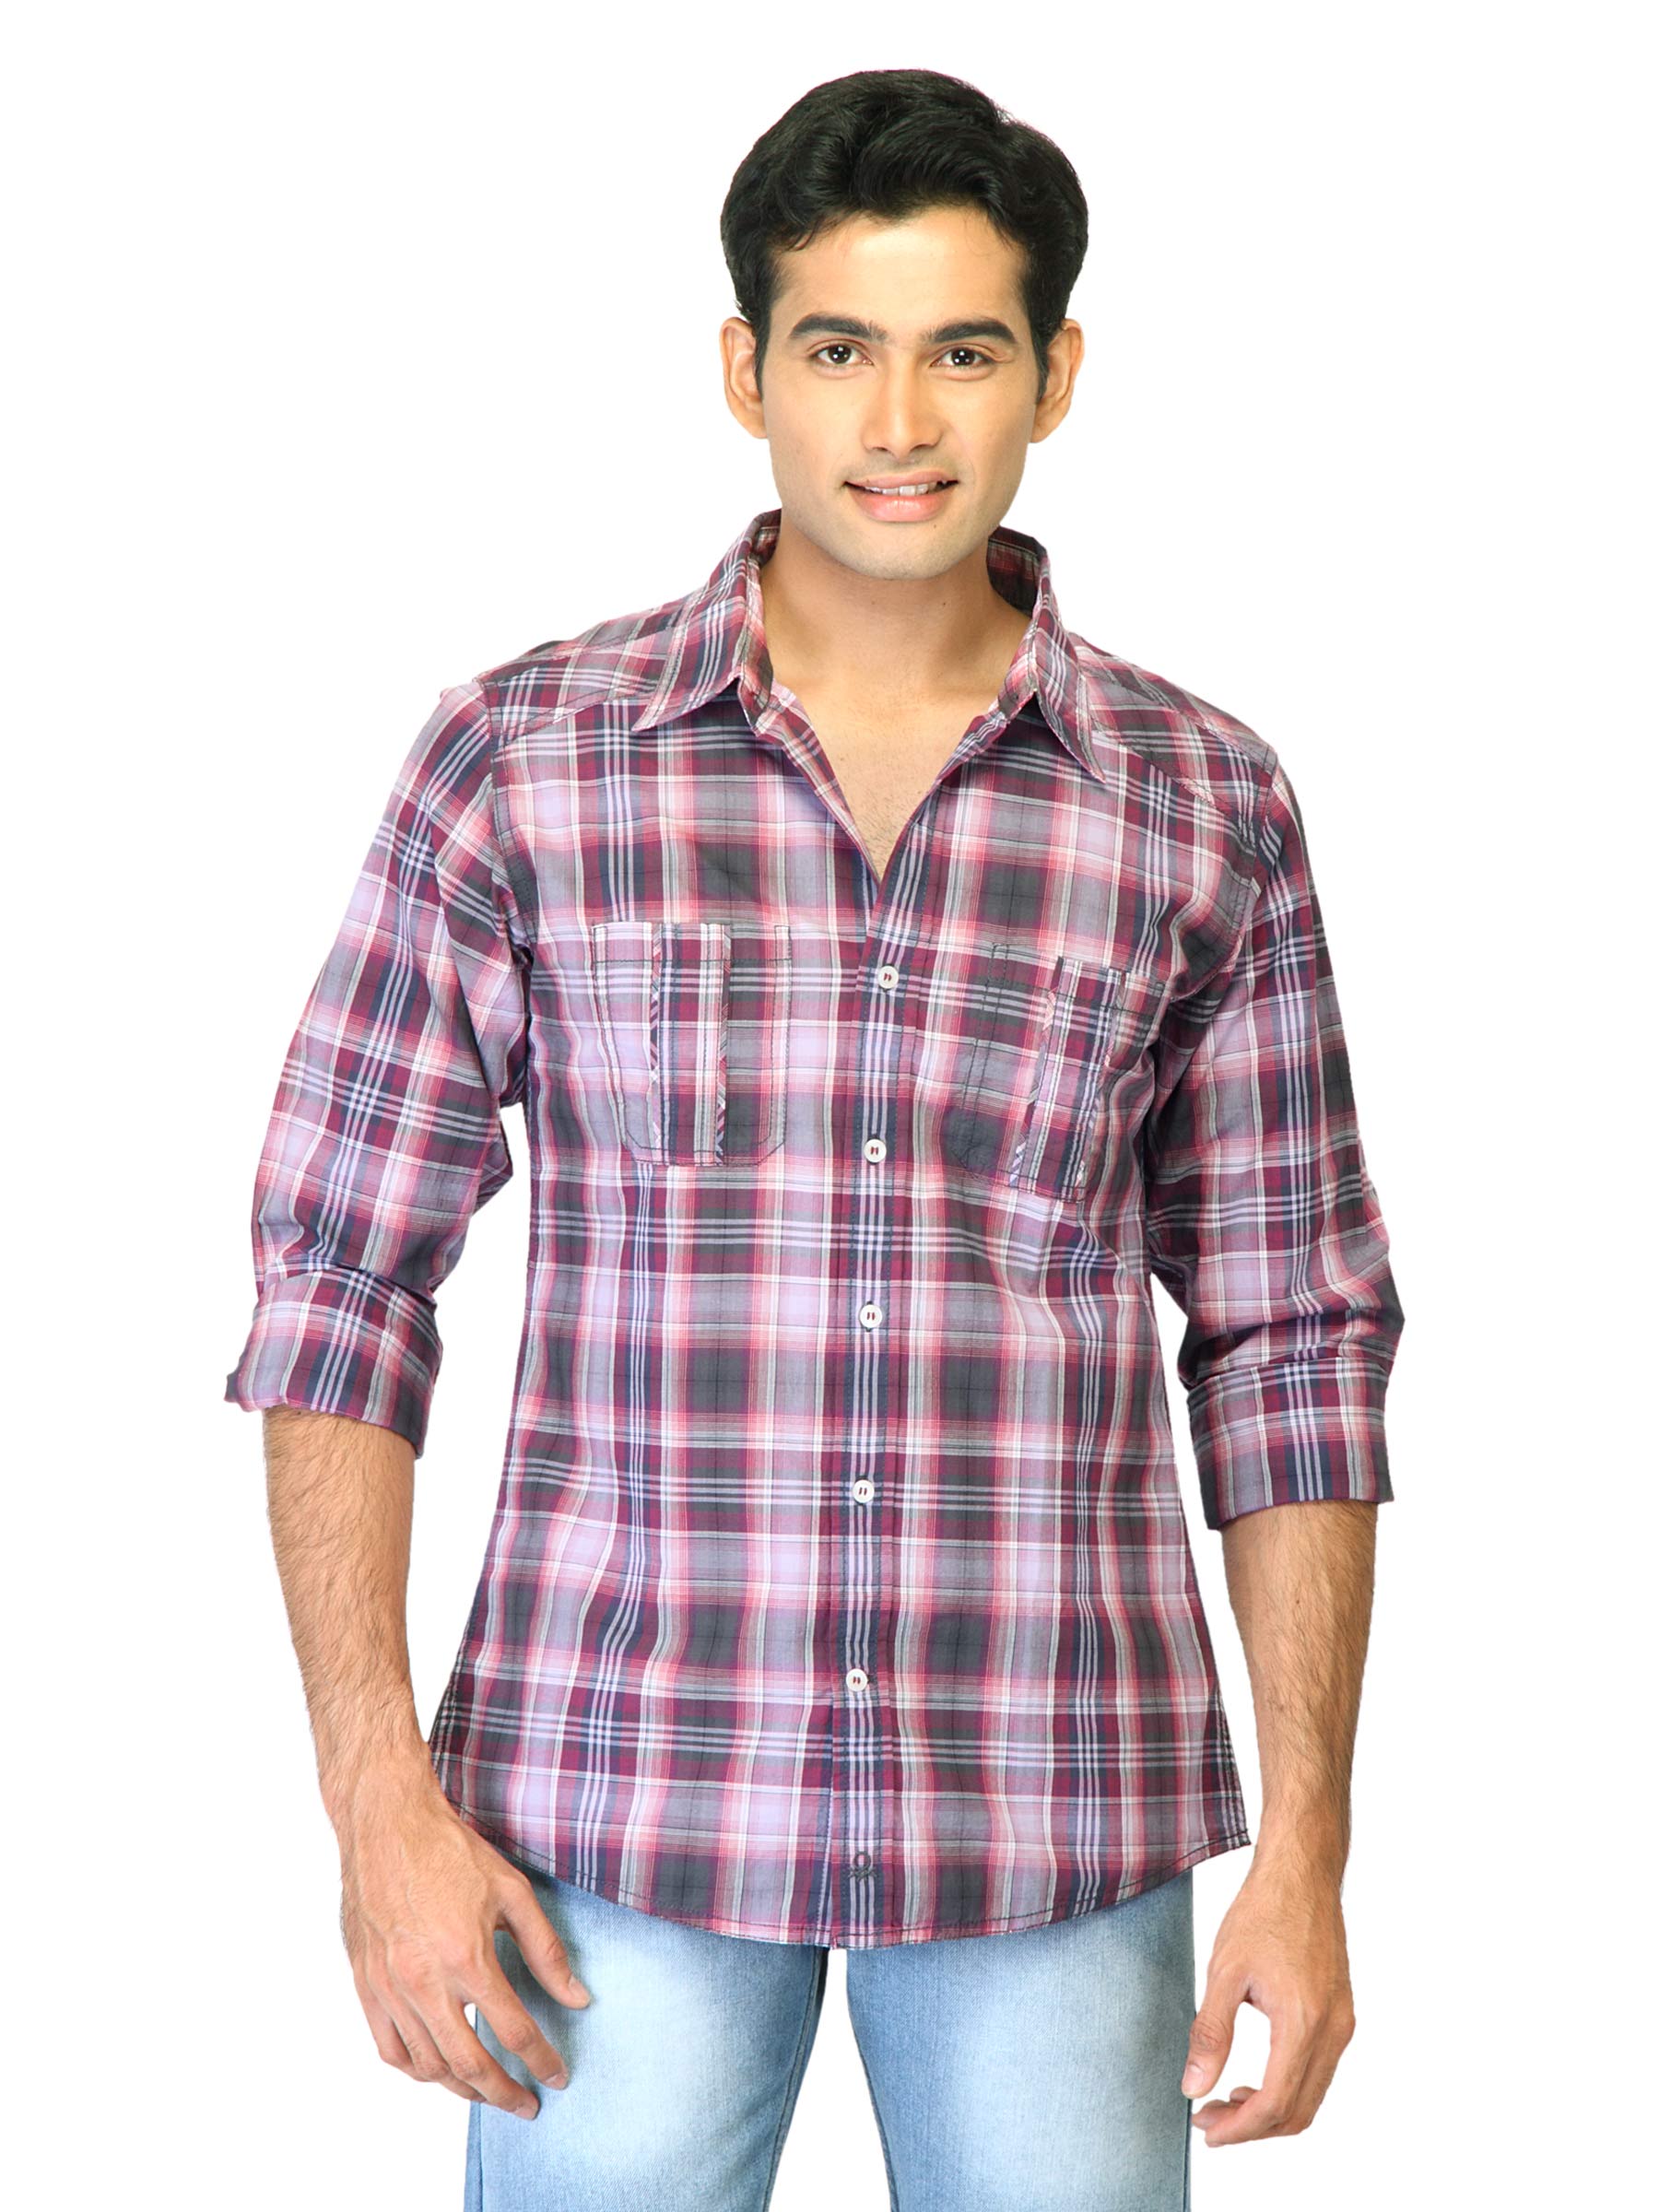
United Colors of Benetton Men Check Pink Shirts
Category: Apparel / Topwear / Shirts
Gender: Men
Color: Pink
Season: Summer 2011
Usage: Casual